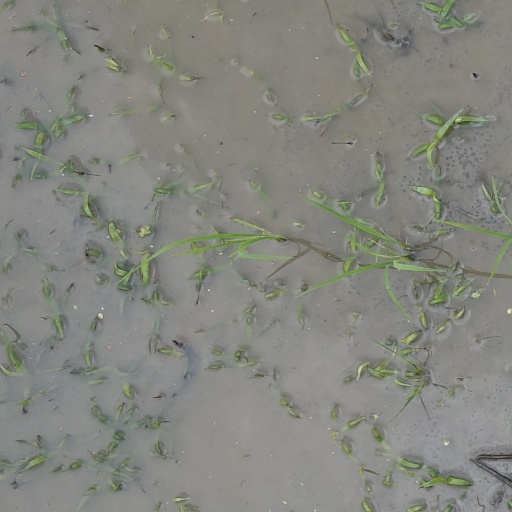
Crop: rice